Dagens Nyheter

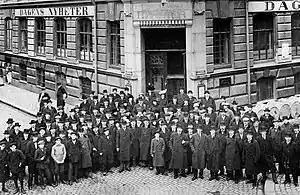
staff at Klara Västra 1914

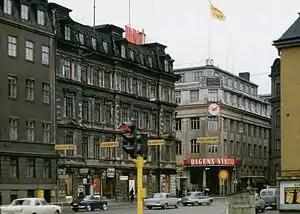
Karduansmakargatan. in Klara (demolished in 1969) Architects for remodeling Ullrich & Hallquisth

', abbreviated DN""', is a daily newspaper in Sweden. It is published in Stockholm and aspires to full national and international coverage, and is widely considered Sweden's newspaper of record.